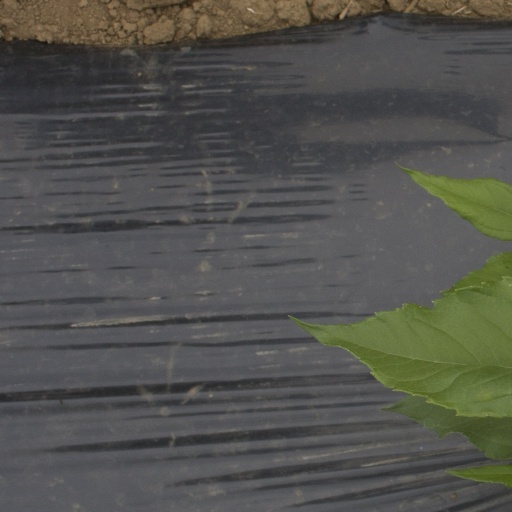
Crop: Jerusalem artichoke